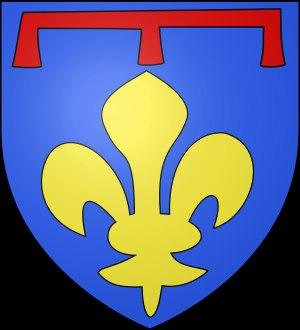
L'église Saint-Germain-d'Auxerre est une église catholique située à Navarrenx, commune des Pyrénées-Atlantiques en France.